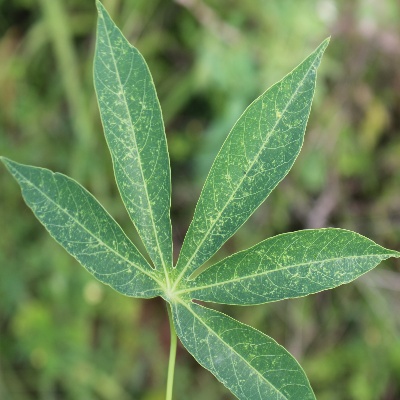
Crop: Cassava
Condition: green mite